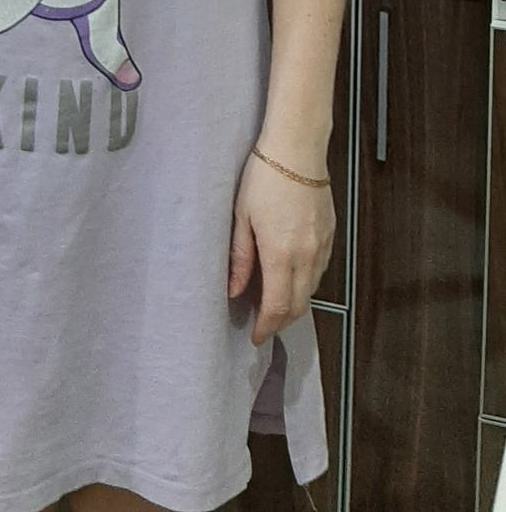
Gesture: no_gesture